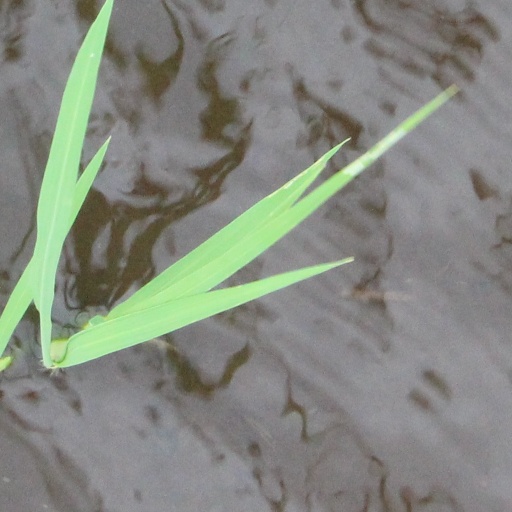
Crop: rice